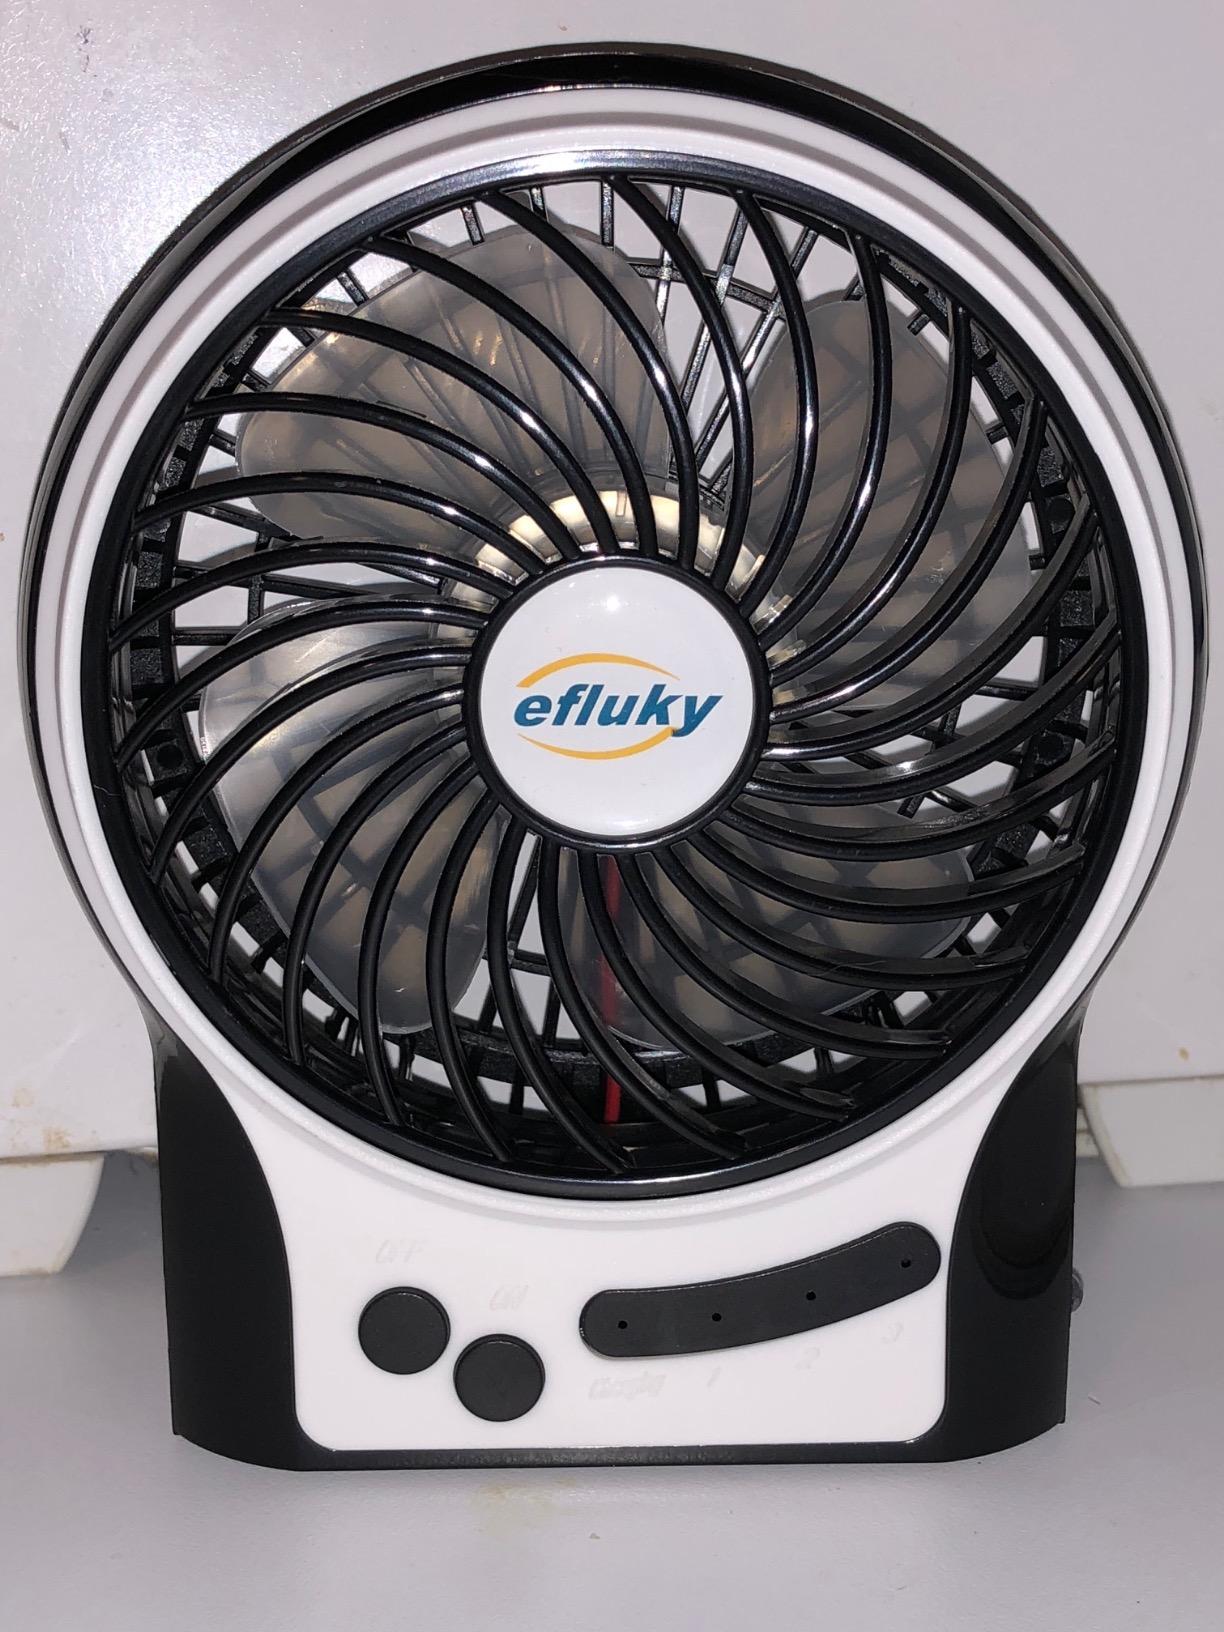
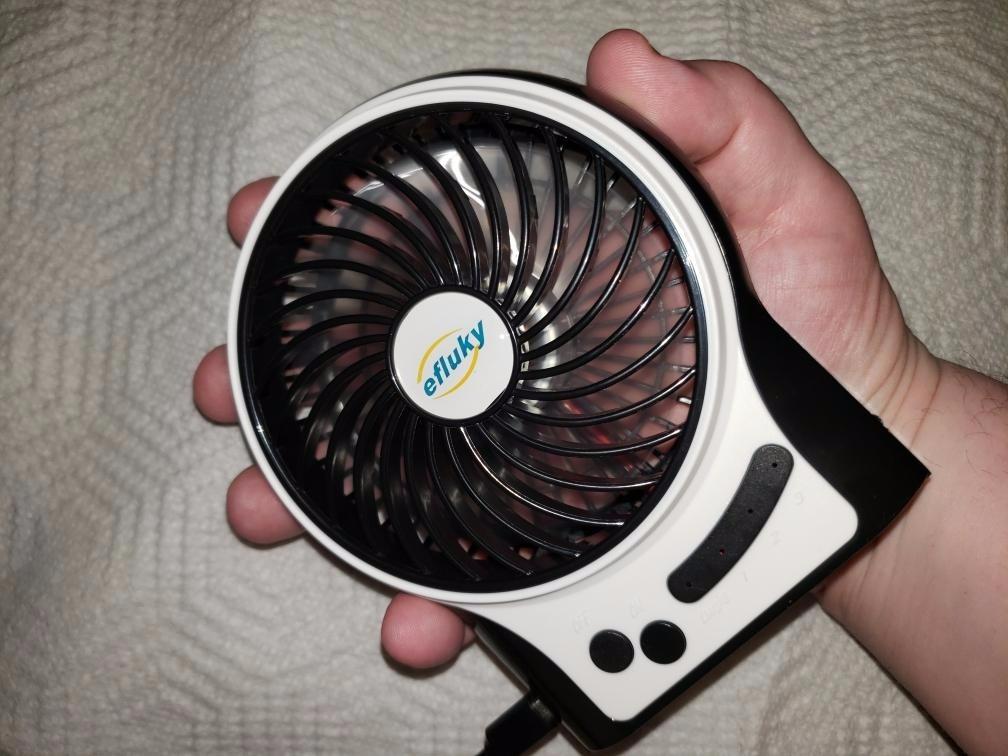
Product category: fan
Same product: yes